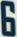
Number: 6